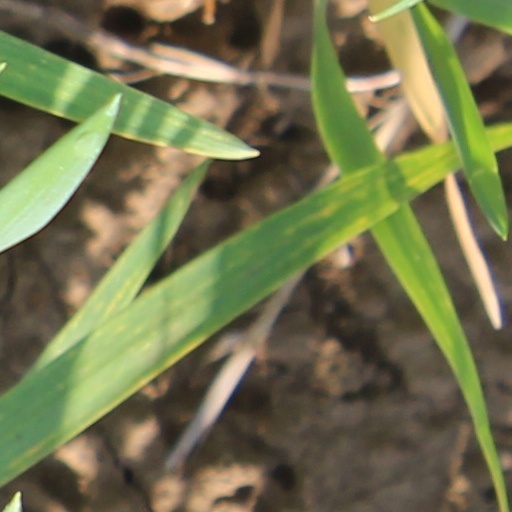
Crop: wheat